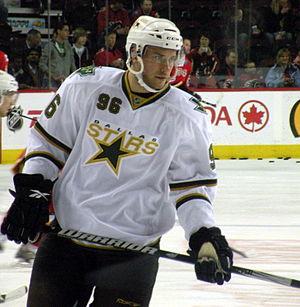
Fabian Brunnström est un joueur professionnel suédois de hockey sur glace.